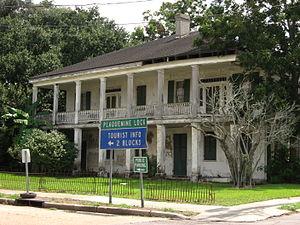
Plaquemine est une ville du Sud de l'État de la Louisiane. Elle est le siège de la paroisse d'Iberville.